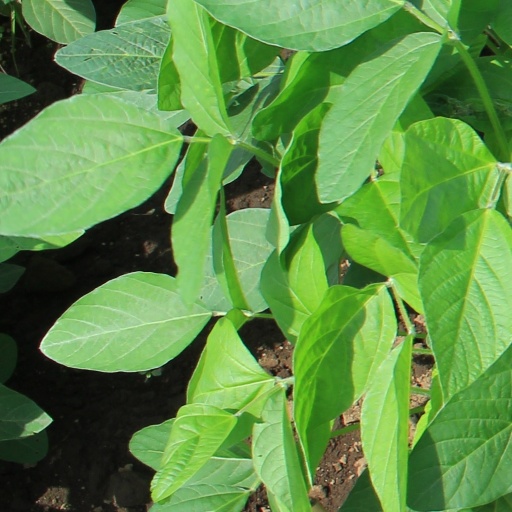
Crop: soybean